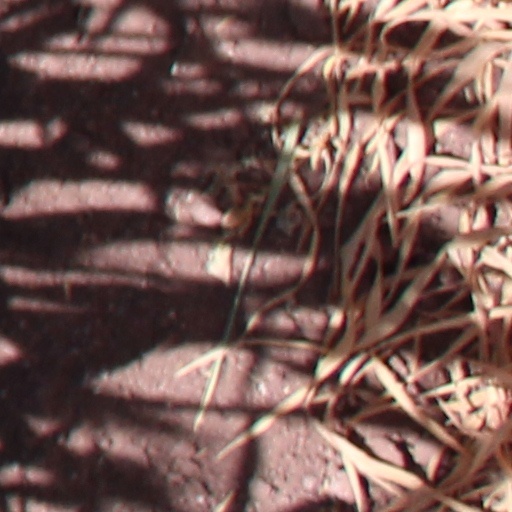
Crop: wheat